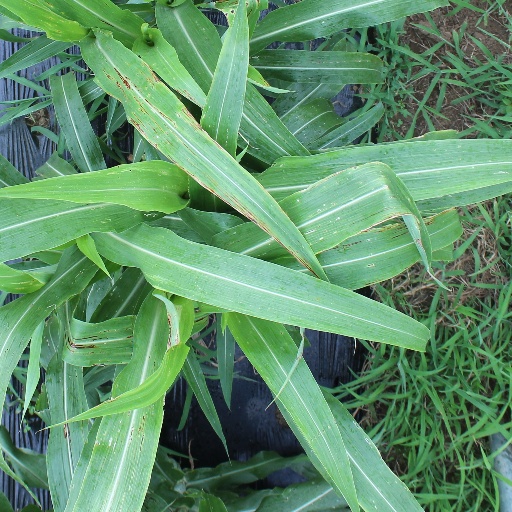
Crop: sorghum